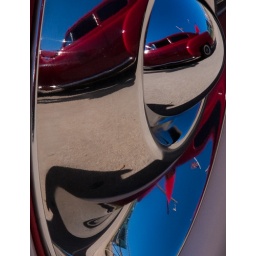
A vintage red car is reflected in the hubacp of another